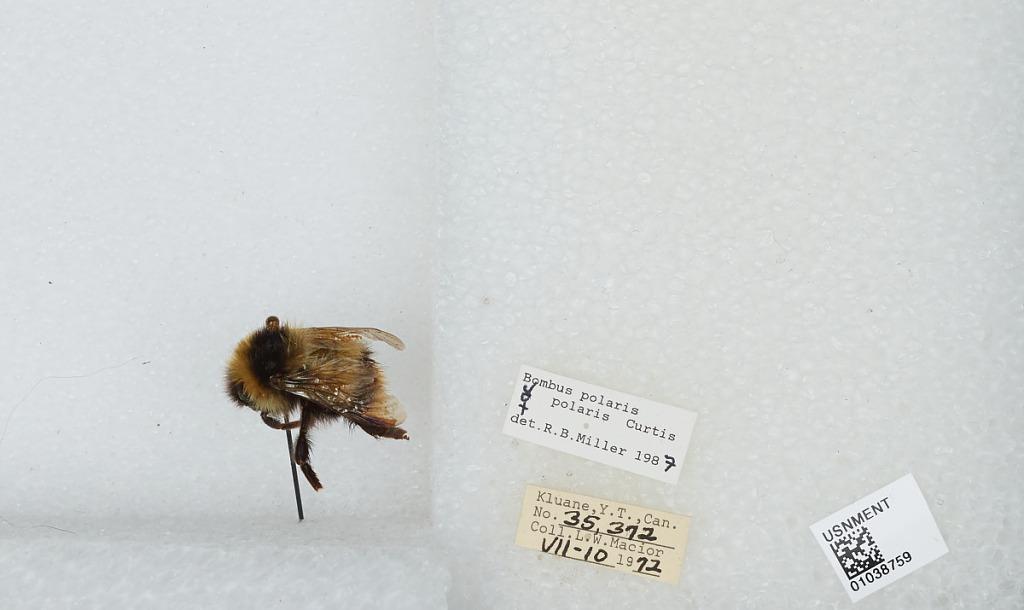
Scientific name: Bombus (Alpinobombus) polaris Curtis
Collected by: L. Macior
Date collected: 1972-7-10
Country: Canada
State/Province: Yukon Territory
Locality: Kluane
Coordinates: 60.75, -139.5
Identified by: Miller, R. B.